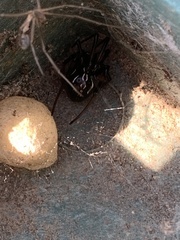
Species: Lactrodectus_hesperus